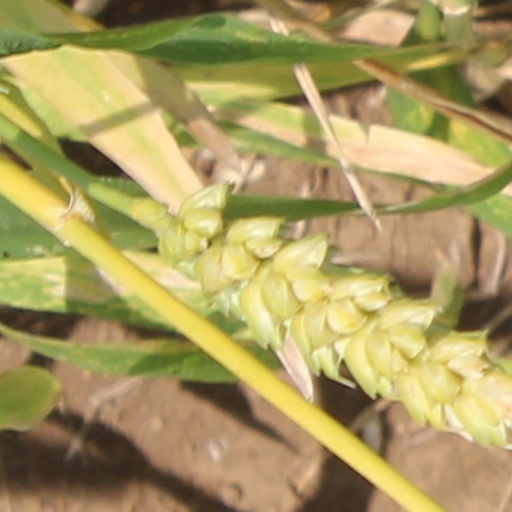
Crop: wheat